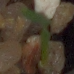
Label: black_grass